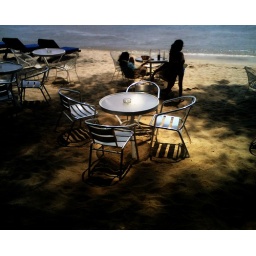
table &amp;amp; chairs on a beach under the shade version 2.